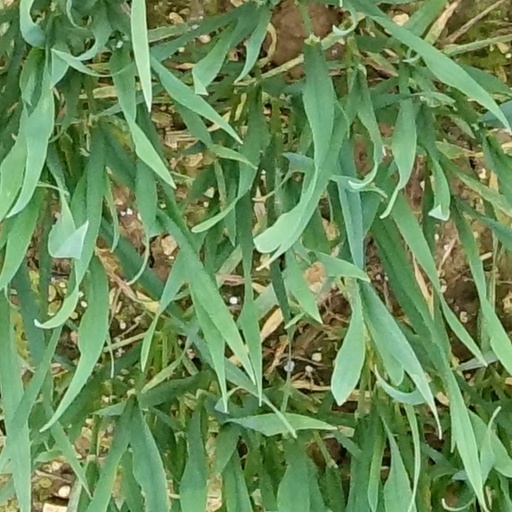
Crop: wheat